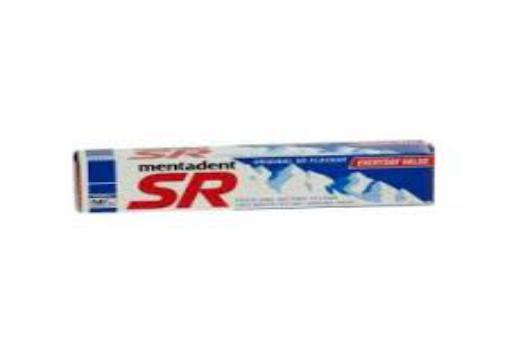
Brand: mentadent sr
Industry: Necessities